1901 Michigan Wolverines football team

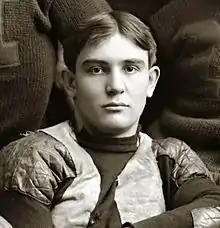
Everett Sweeley from Iowa was considered one of the best punters in the country in 1901.

At the end of the 1901 season, team captain Hugh White wrote: "The fall of 1901 will go down in the history of Michigan athletics, not only as the most successful football season the University has ever had, but also as establishing the most wonderful and unique record in the history of the game." A summary of the accomplishments of the 1901 Michigan team written by Yost was published in the 1902 University of Michigan yearbook under the title "Yost's Soliloquy," originally printed in a Detroit newspaper. The accomplishments of the 1901 team, wrote Yost, included "the highest number of points ever rolled up in a season by a recognized team." The punting of Everett Sweeley was also an important element in Michigan's success in 1901. Sweeley was regarded by Yost as "the best punter in the country." Ten men, all but the center, carried the ball in turns. Yost highlighted that Michigan ran 219 plays in the Iowa game, compared to 149 run by Harvard in the Harvard–Yale game of 1901. The fast pace of Michigan's play on offense earned Yost the nickname "Hurry Up." Yost described the 1901 team as a speedy group "composed of muscular, wiry men who had no superfluous weight."